Auxiliary floating drydock

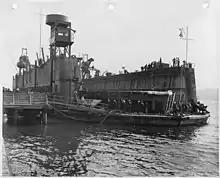
ARDC-13, An Auxiliary Repair Dock, Concrete

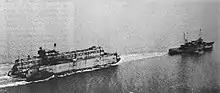
Auxiliary Repair Dock, Concrete under tow

Auxiliary Repair Dock, Concrete were mobile dry docks made of concrete, due to the shortage of steel during World War II. ARDC had a 2,800 ton lifting capacity. ARDC were long, wide, and deep. ARDC has a crew of five officers and 84 enlisted men. Each had a 5-ton crane, with a reach. Eight were built at Wilmington, North Carolina, and five at San Pedro in Los Angeles, California.